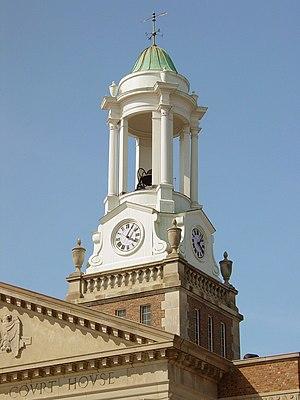
Bedford était une ville indépendante de Virginie, aux États-Unis. Le 14 septembre 2011, la ville a voté la transition mettant fin à ce statut particulier à compter du 1ᵉʳ juillet 2013.